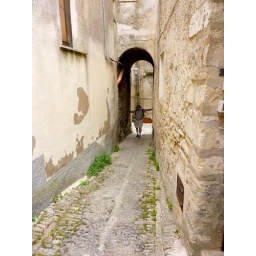
Ancient (and typical street) in the hill town of Erice; a car was parked in an alley behind Mike